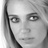
Emotion: neutral